Rapacki Plan

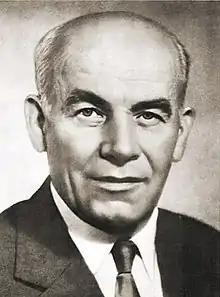
Władysław Gomułka, Former Leader of the Polish United Workers' Party

During the Cold War, President Eisenhower attempted to negotiate European security from a position of military strength through NATO. In 1953, with Joseph Stalin dying, a large shift in relations between the Soviet Union and both the U.S and NATO occurred. In the mid-1950s, seeking to pull troops out of Europe, Eisenhower pushed for the greater nuclear armament of Western European countries, notably that of West Germany. This would eventually precipitate a nuclear disarmament overture by the Soviets, and notably, the Polish with their Rapacki plan. However, the President would openly advocate against the Plan citing the lack of effort to reunify Germany and how it would greatly weaken NATO's position in Europe.